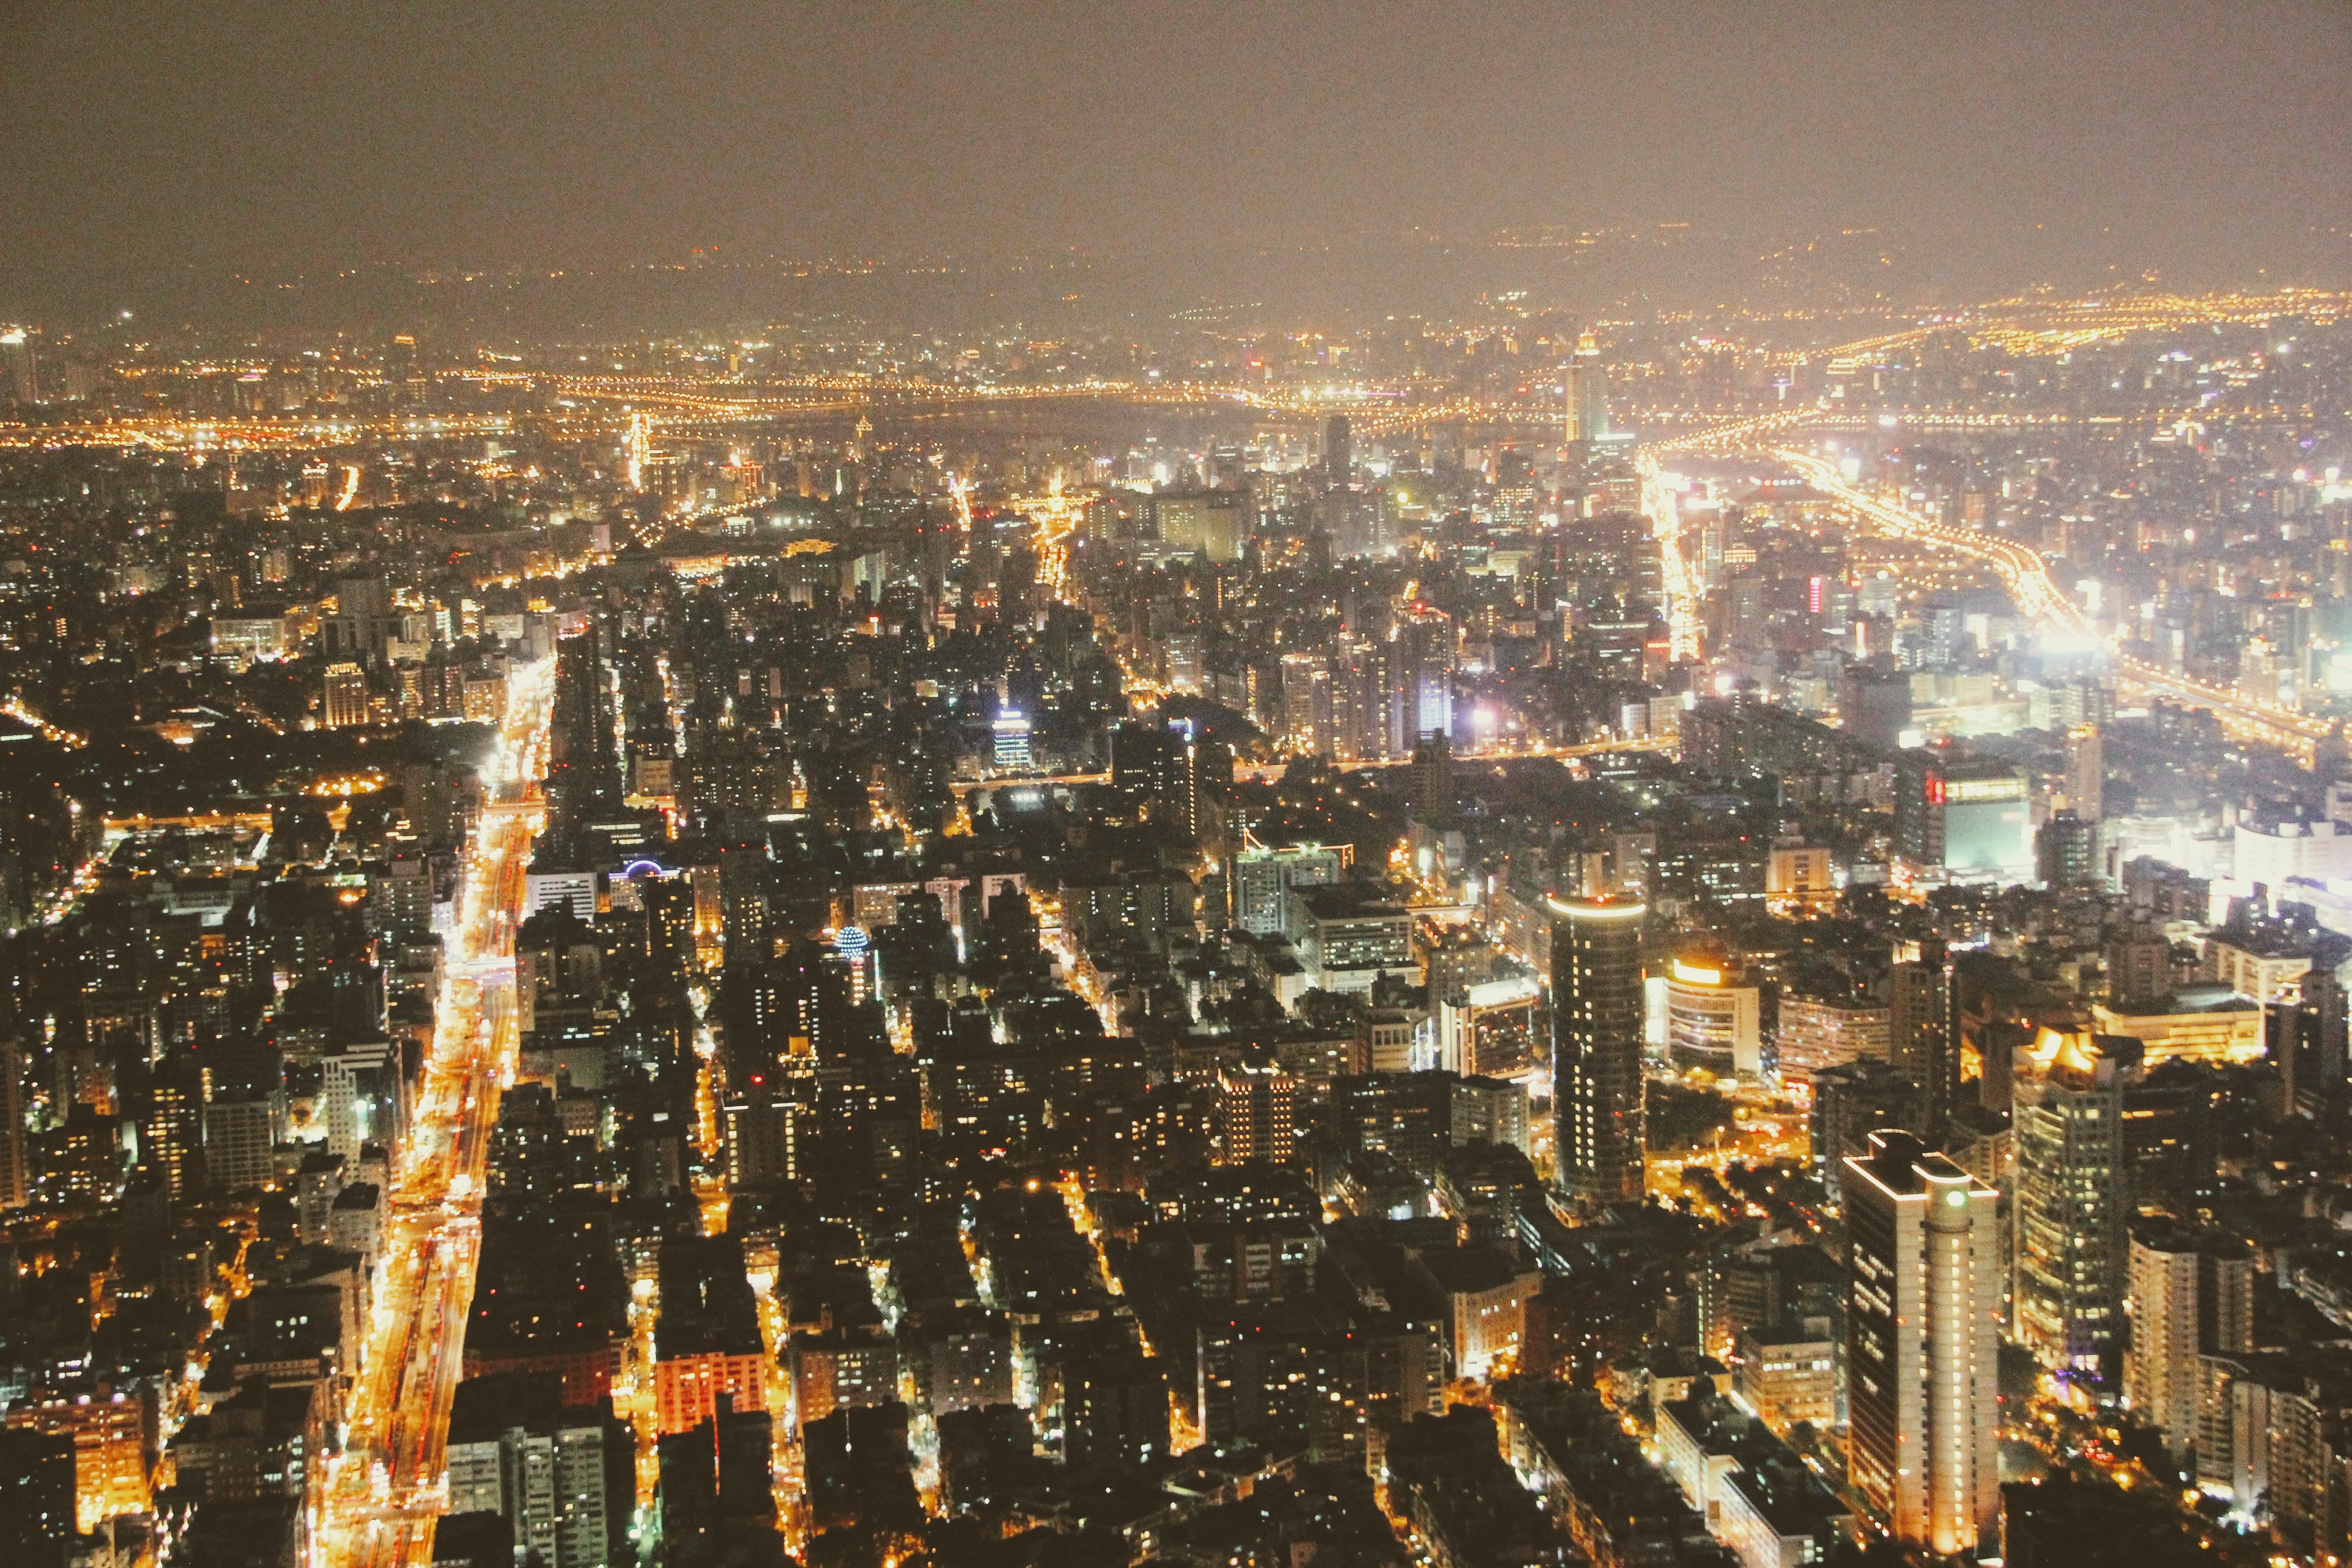
skyline, night, interior, city, skyscraper, cityscape, downtown, dusk, evening, construction, ball, outlook, taipei, taiwan, china, metropolis, 101, aerial photography, urban area, residential area, taipei 101, human settlement, atmosphere of earth, metropolitan area, earthquake proof